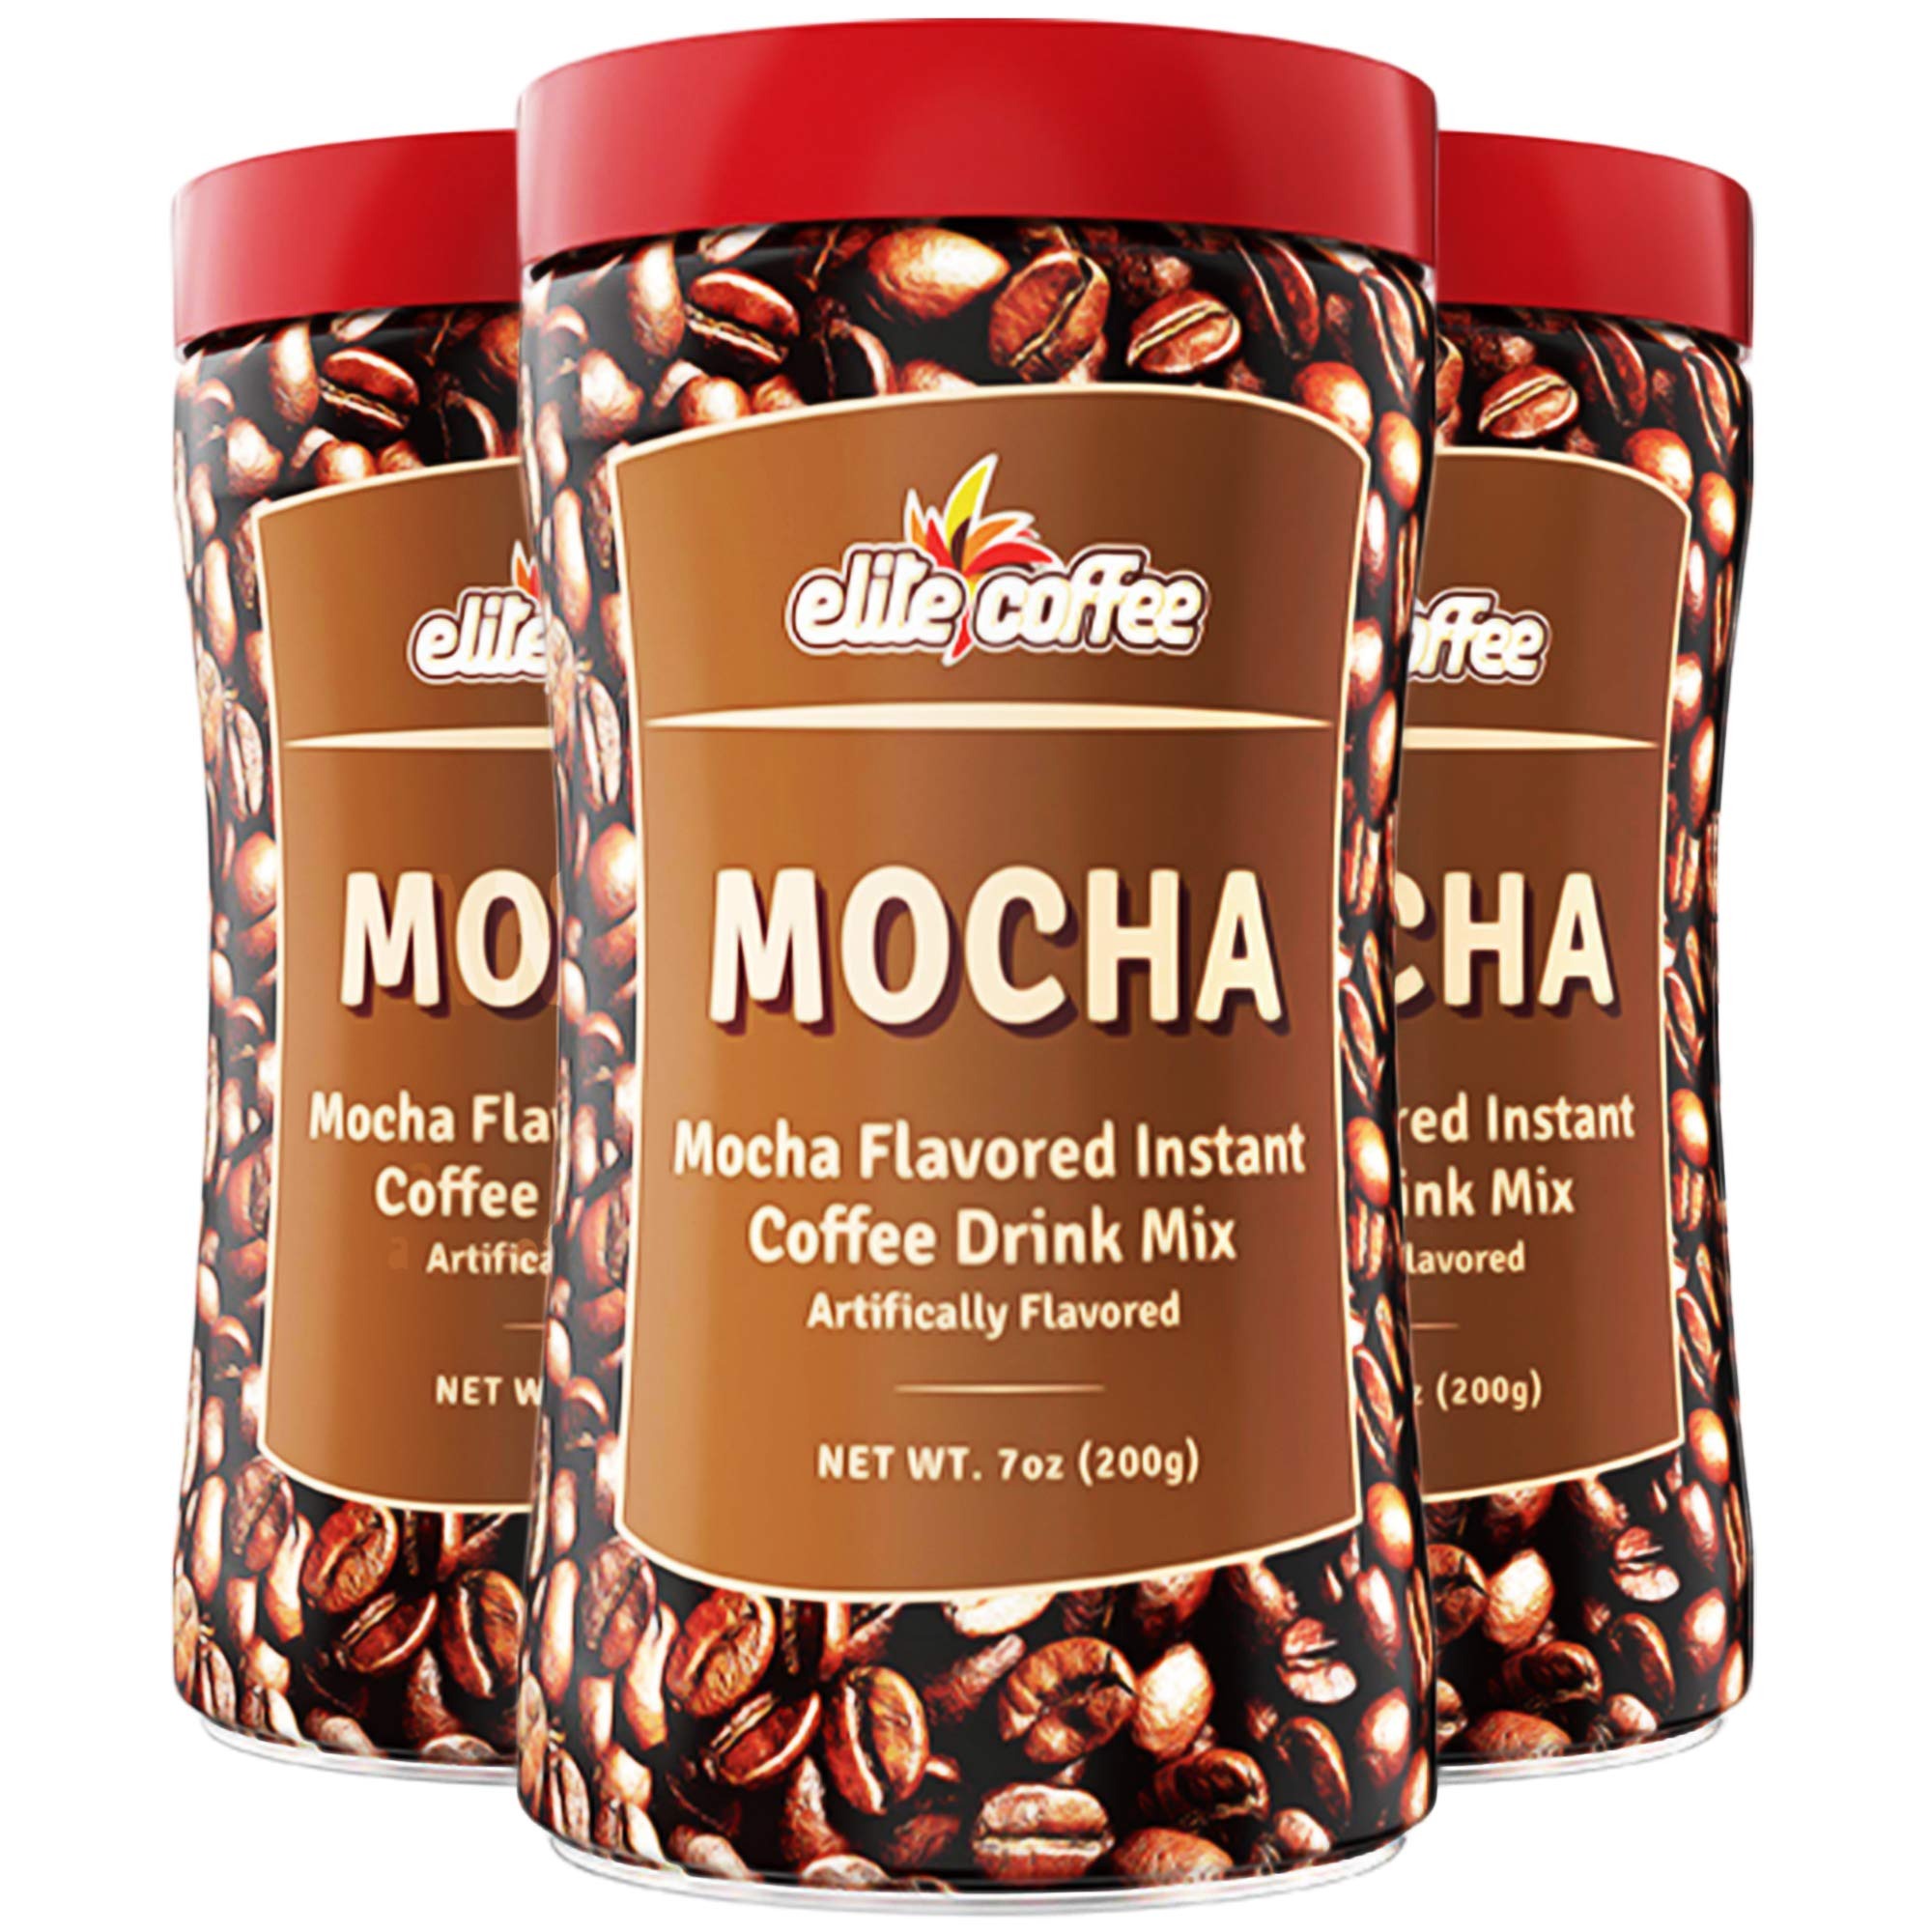
Item Name: Elite Instant Coffee Mocha Flavored Drink Mix 7oz (3 Pack) Gluten Free, Resealable Tin Bottle
Bullet Point 1: ☕AWESOME FLAVOR - Delicious Mocha Flavored Instant Coffee, Sure to Become An Instant Favorite!
Bullet Point 2: ☕HOT OR COLD - Enjoy it Hot Or Cold (for Cold dissolve in hot water first), Winter & Summer!
Bullet Point 3: ☕EASY PREP - Simply Add Hot Water And Some Milk And ENJOY!
Bullet Point 4: ☕CONVENIENT - Resealable Container to For Ease of Storage and to Maintain Freshness
Bullet Point 5: ☕CERTIFIED - Kosher For Year Round Use Excluding Passover, Gluten Free
Product Description: ☕AN "INSTANT" FAVORITE! - Simply Delicious Mocha Flavored Instant Coffee, Sure to Become An Instant Favorite!☕
Value: 3.0
Unit: Count

Price: 39.99